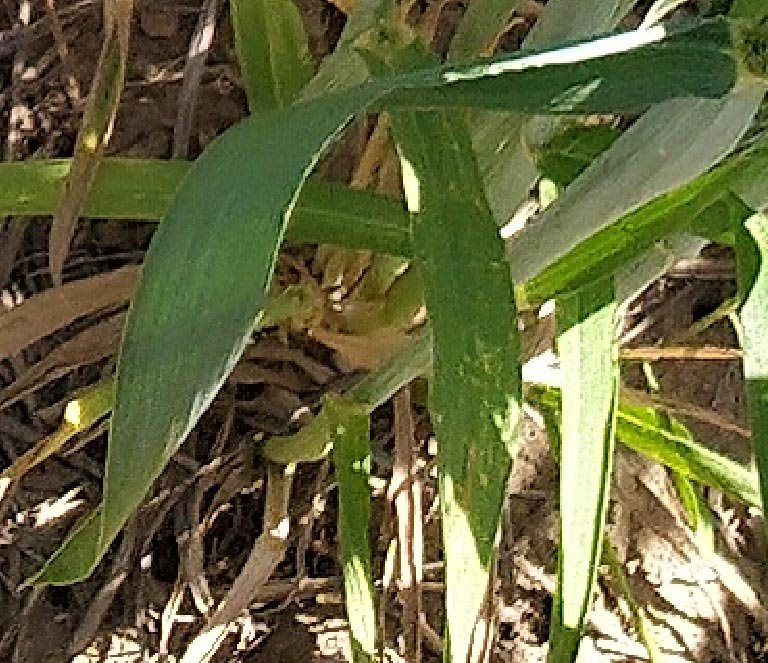
Label: Wheat___Healthy